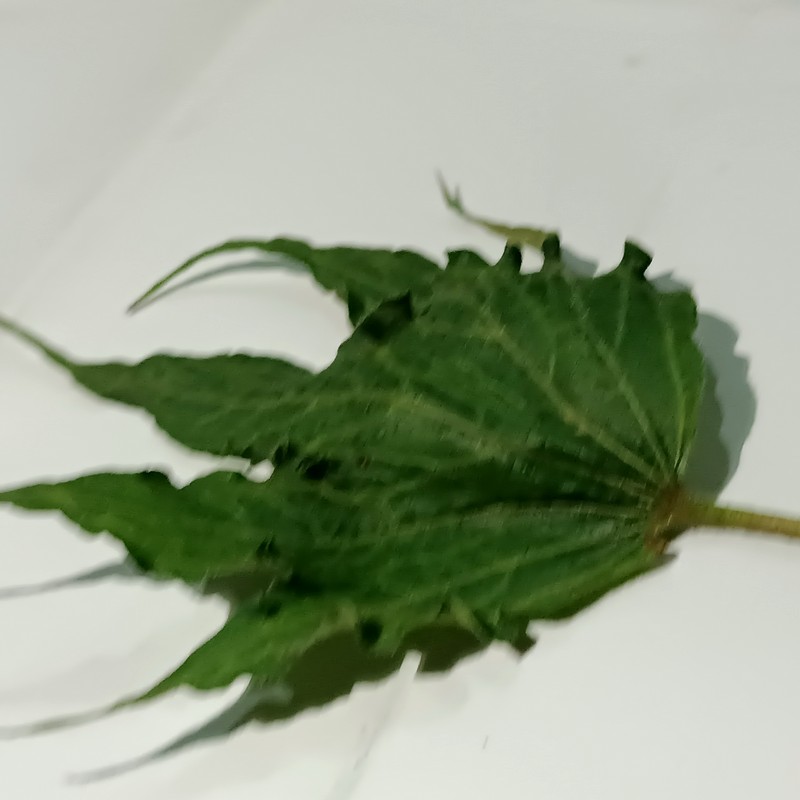
Label: Herbicide Growth Damage